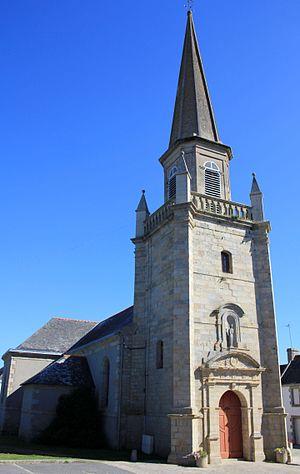
Église Sainte-Hélène (Sainte-Hélène, Morbihan)
La liste des églises du Morbihan recense de manière exhaustive les églises situées dans le département français du Morbihan. Il est fait état des diverses protections dont elles peuvent bénéficier, et notamment les inscriptions et classements au titre des monuments historiques.